Anchoring effect

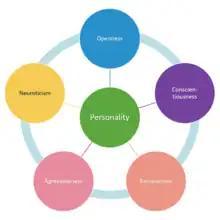
The Big Five personality traits

Expertise is when a judge has relevant knowledge. In a study using price estimation of cars, it was found that relevant knowledge positively influenced anchoring. Expertise in cognitive bias is related to experience however the two are not exclusively exhaustive. In a study using stock return estimates, it was found that expertise decreases behavioural bias significantly. It was found that other factors like cognitive ability and experience where there is no susceptibility to anchoring or a susceptibility as it increases, tend to become factors that decrease the effects of anchoring when they are an expert.